Bubba Wallace

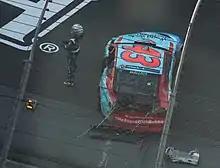
Wallace after climbing out of his No. 43 car following his crash with Michael McDowell in the All-Star Open

After Aric Almirola announced his departure from Richard Petty Motorsports, team owner Richard Petty announced in an interview that he and the team were working on hiring Wallace as the new driver of the No. 43 in 2018. Wallace was officially introduced to the team as their new driver on October 25, 2017. He is the first African-American driver to have a full-time Cup ride since Wendell Scott in 1971.